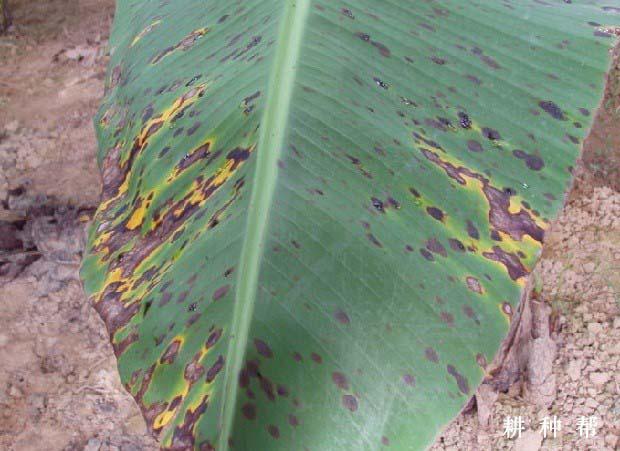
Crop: unknown
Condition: banana_banana_black_streak